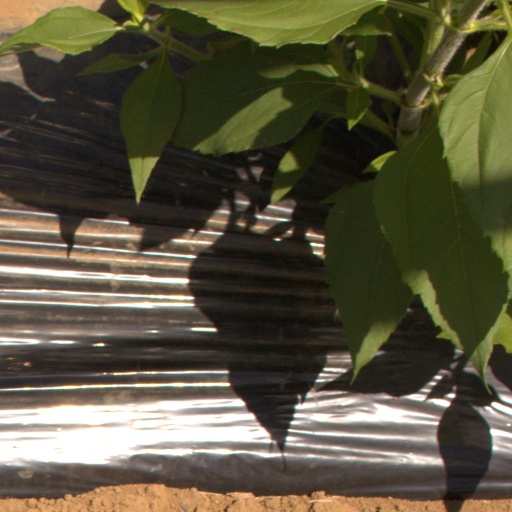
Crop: Jerusalem artichoke